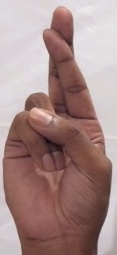
ASL sign: R